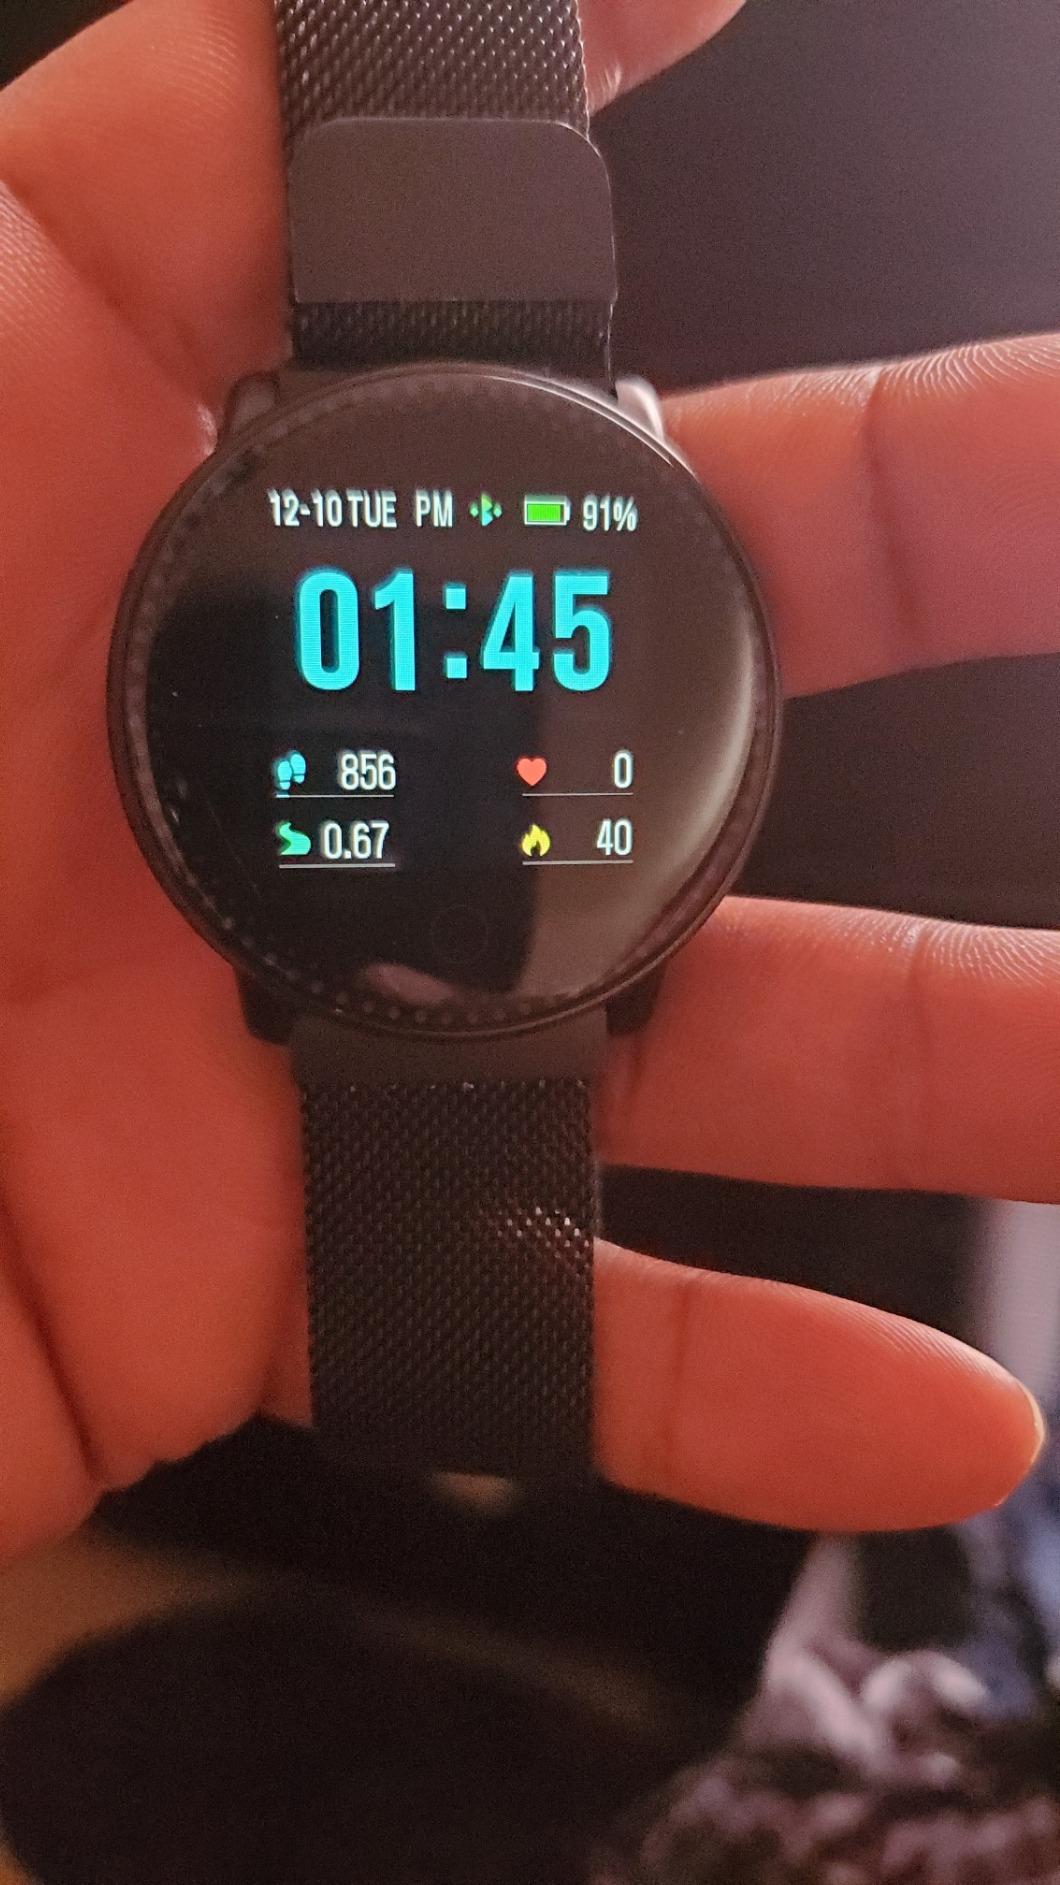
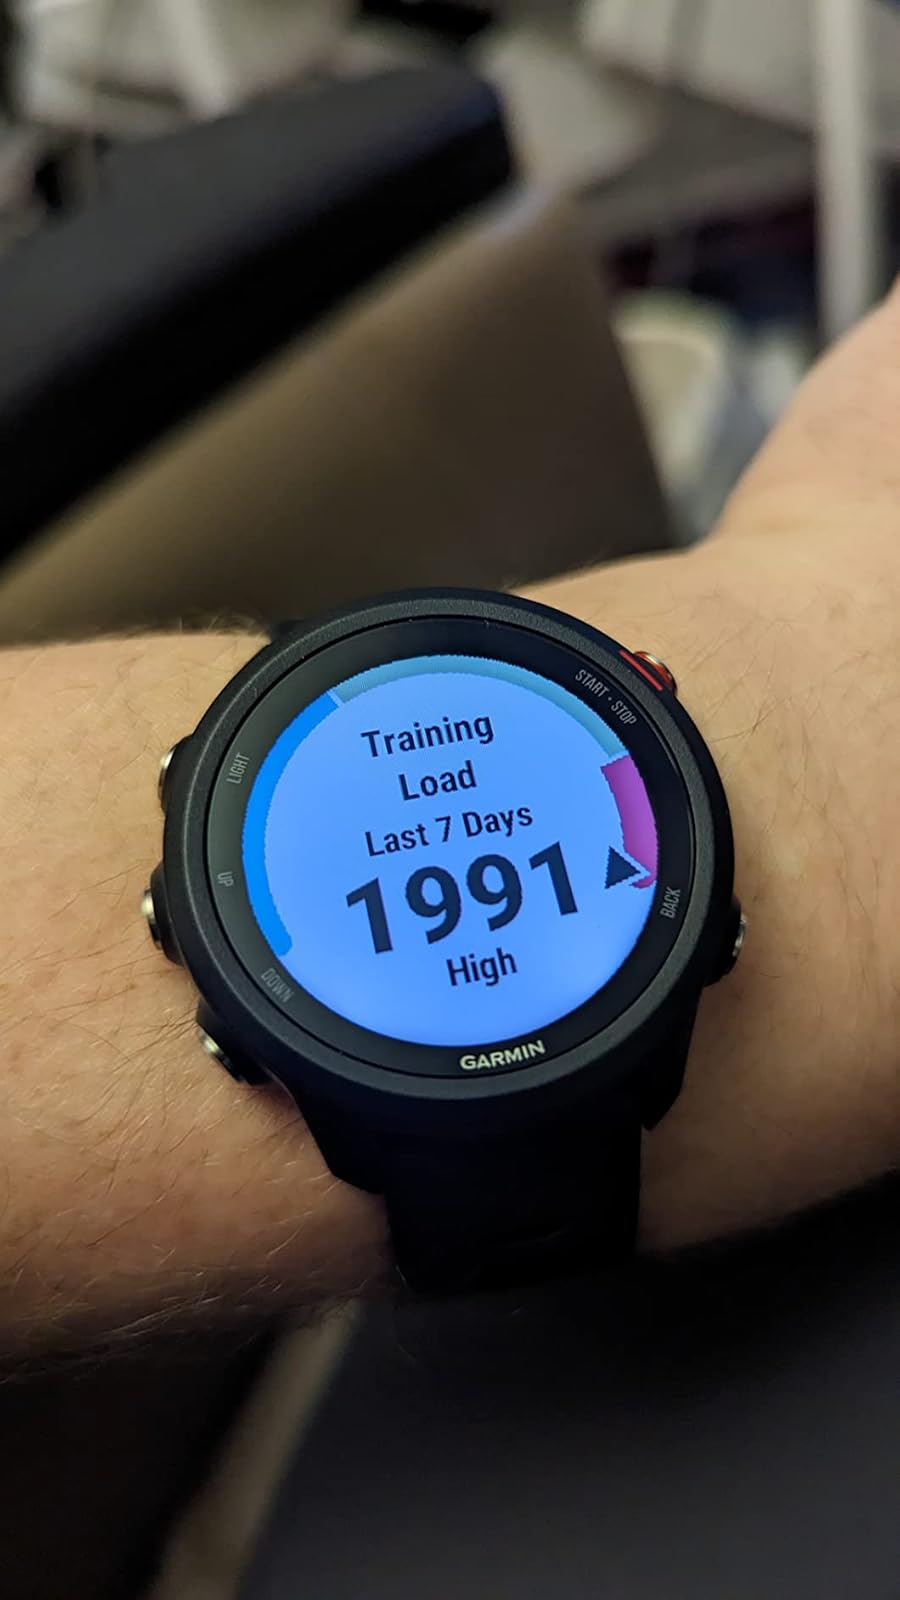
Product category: smartwatch
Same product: no